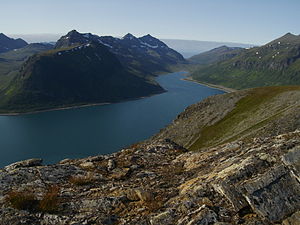
Arnøya / Arnøytragedien
Arnøya er en ø i Skjervøy kommune i Troms og Finnmark fylke i Norge. Øen ligger nord for Kågen og vest for Laukøya. Arnøya er Norges 15. største ø, med færgeforbindelse fra Lauksundskaret på Arnøya til Nikkeby på Laukøya og Storstein på Kågen. Øens højeste punkt er Arnøyhøgda i øst. Trolltind er et populært udflugtsmål.